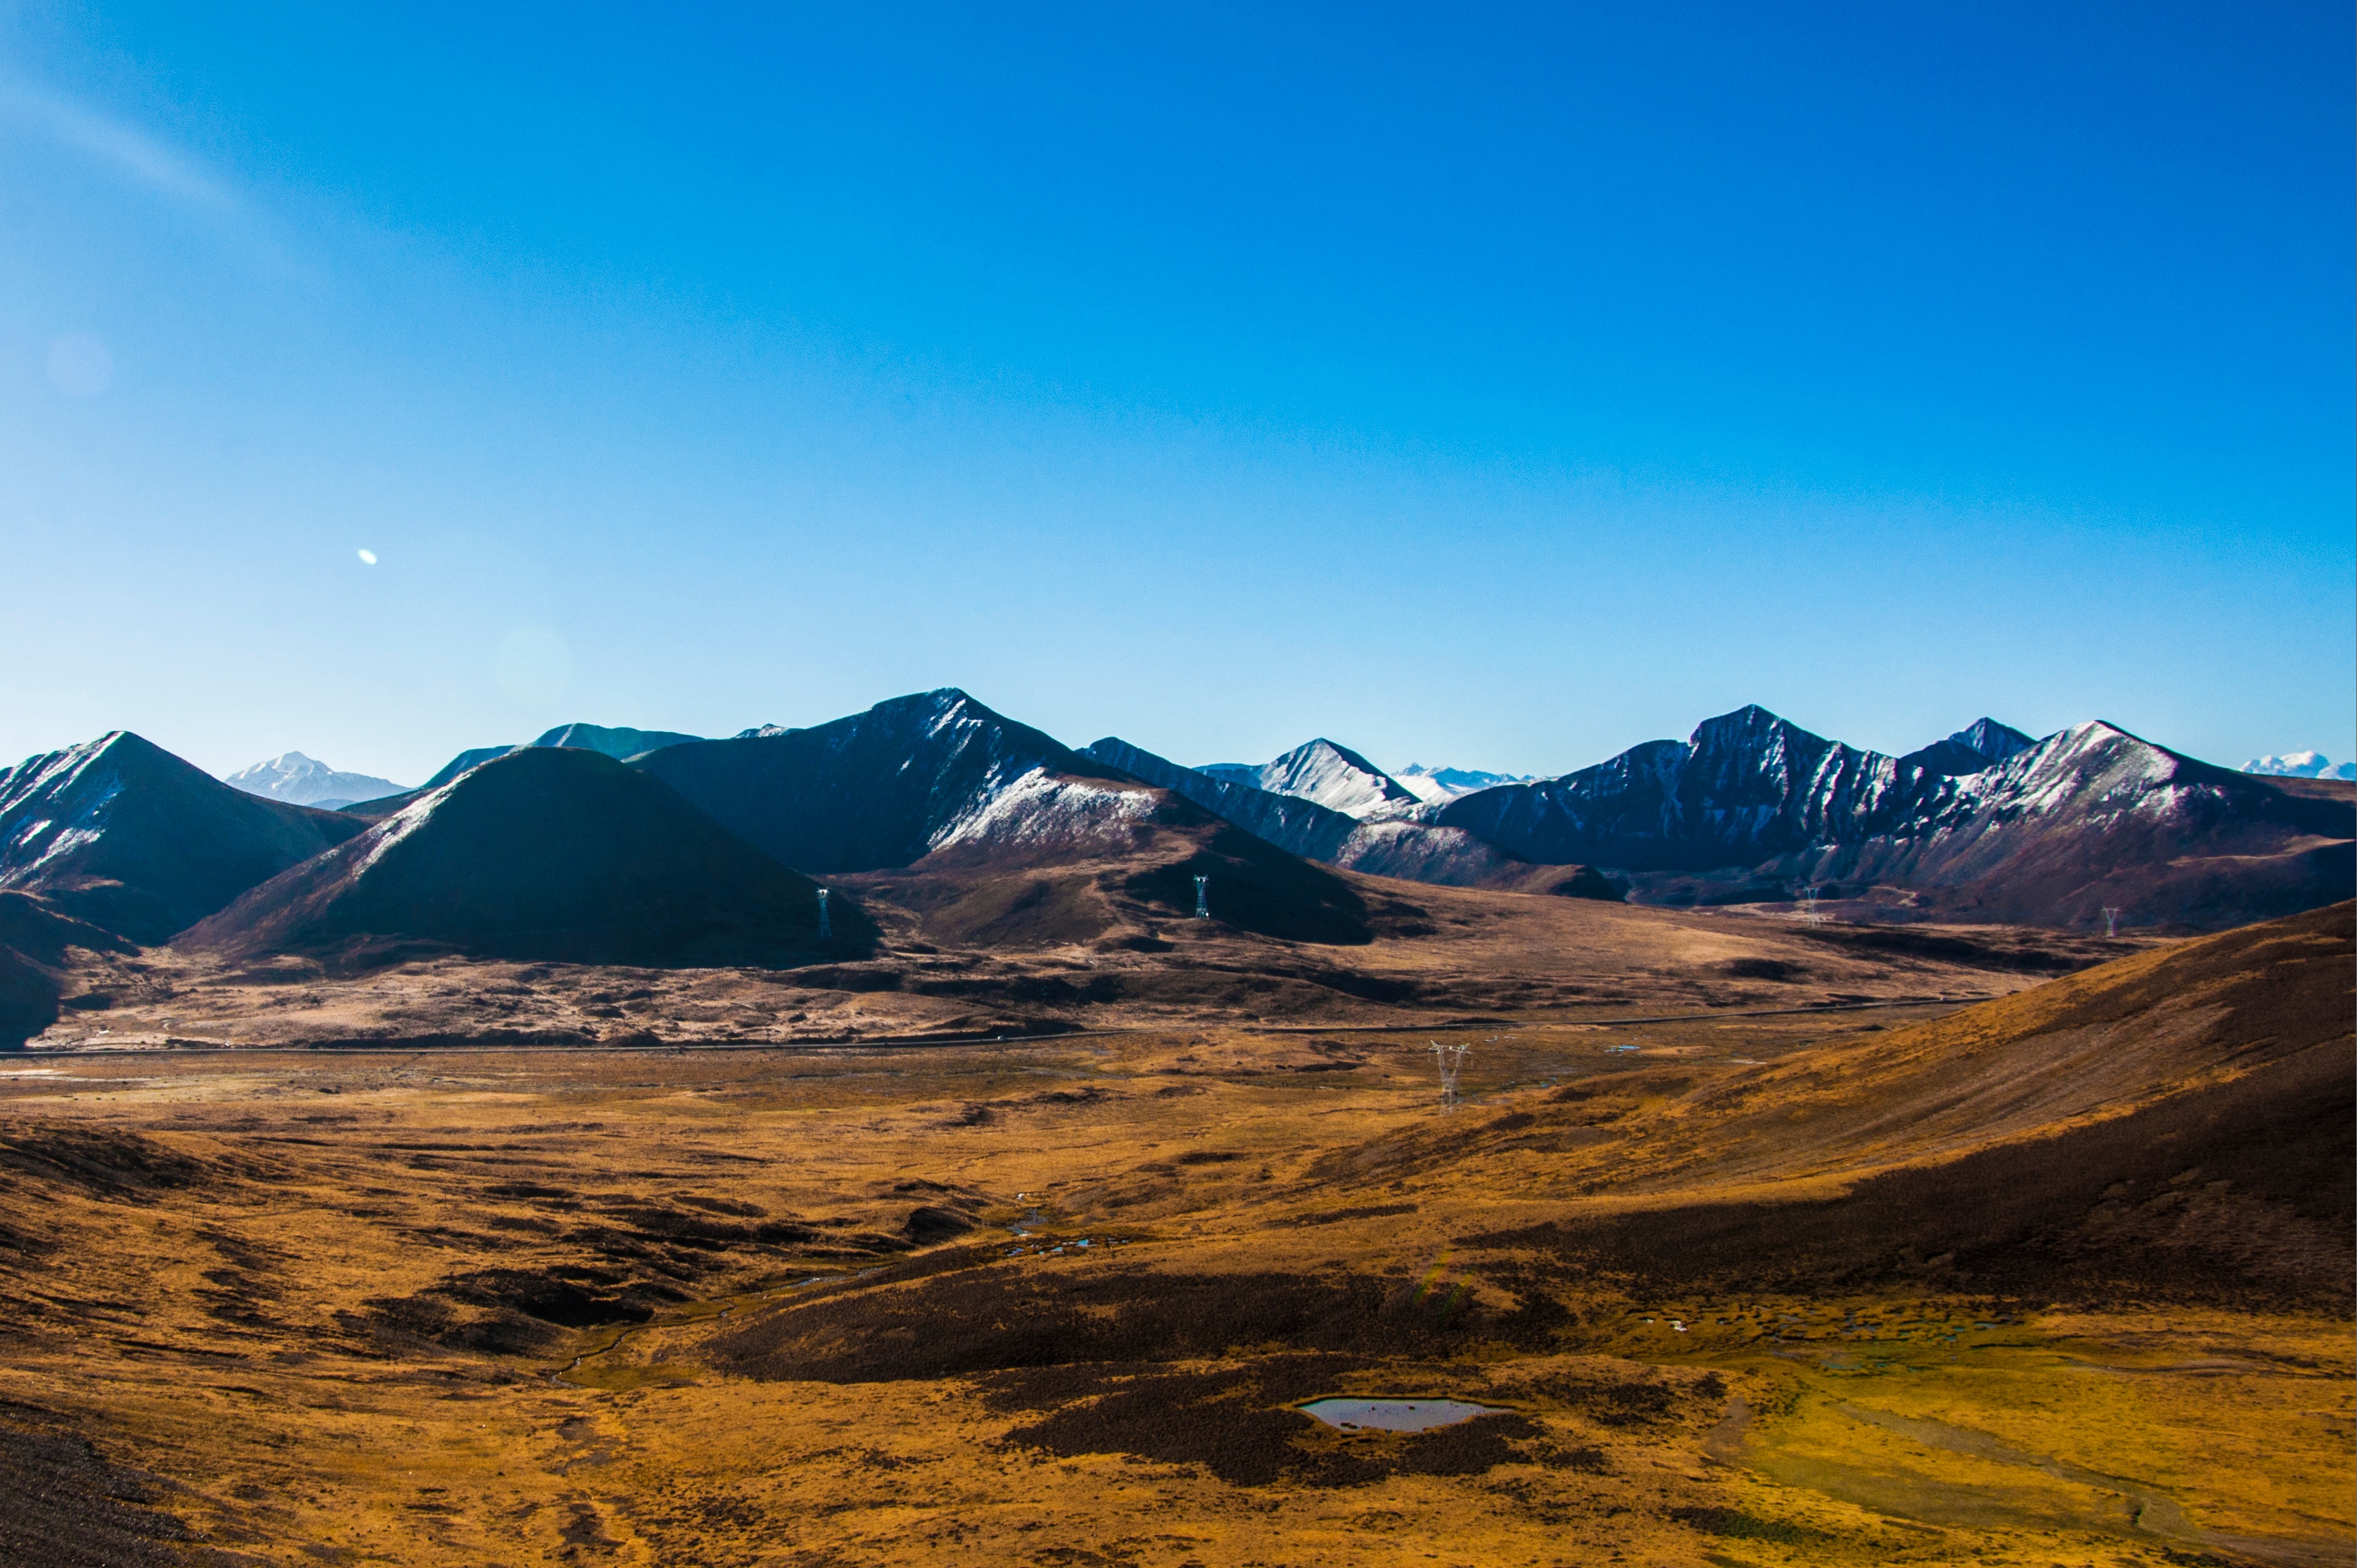
landscape, nature, wilderness, mountain, cloud, sunrise, field, meadow, hill, dawn, valley, mountain range, panorama, park, ridge, summit, alps, plateau, fell, landform, mountain pass, geographical feature, mountainous landforms